Sailor Moon (1993 video game)

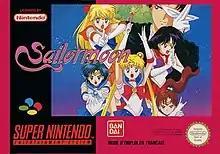
French Super NES cover art

Sailor Moon is a side-scrolling beat 'em up video game originally developed and released by Angel in Japan on August 27, 1993 and later in France and Spain in November 1994 by Bandai for the Super Nintendo Entertainment System. It is the second game to be created by Angel based upon Naoko Takeuchi's "Sailor Moon" shōjo manga and anime series, the first for the Super NES and one of the few "Sailor Moon" titles that had an official international release.